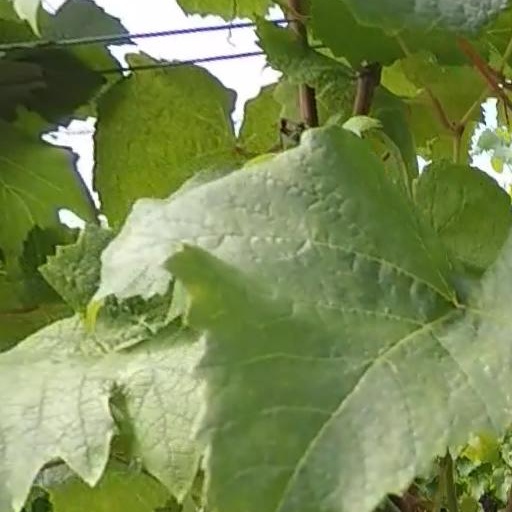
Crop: grape